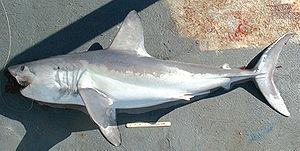
La Maraîche, également appelée Veau de mer, Requin-taupe commun ou Requin marsouin, est une espèce de requins de la famille des Lamnidae, présente sur Terre depuis près de 400 millions d’années.
Les Lamnidés ou Lamnidae est une des 35 familles de requins incluant le grand requin blanc.